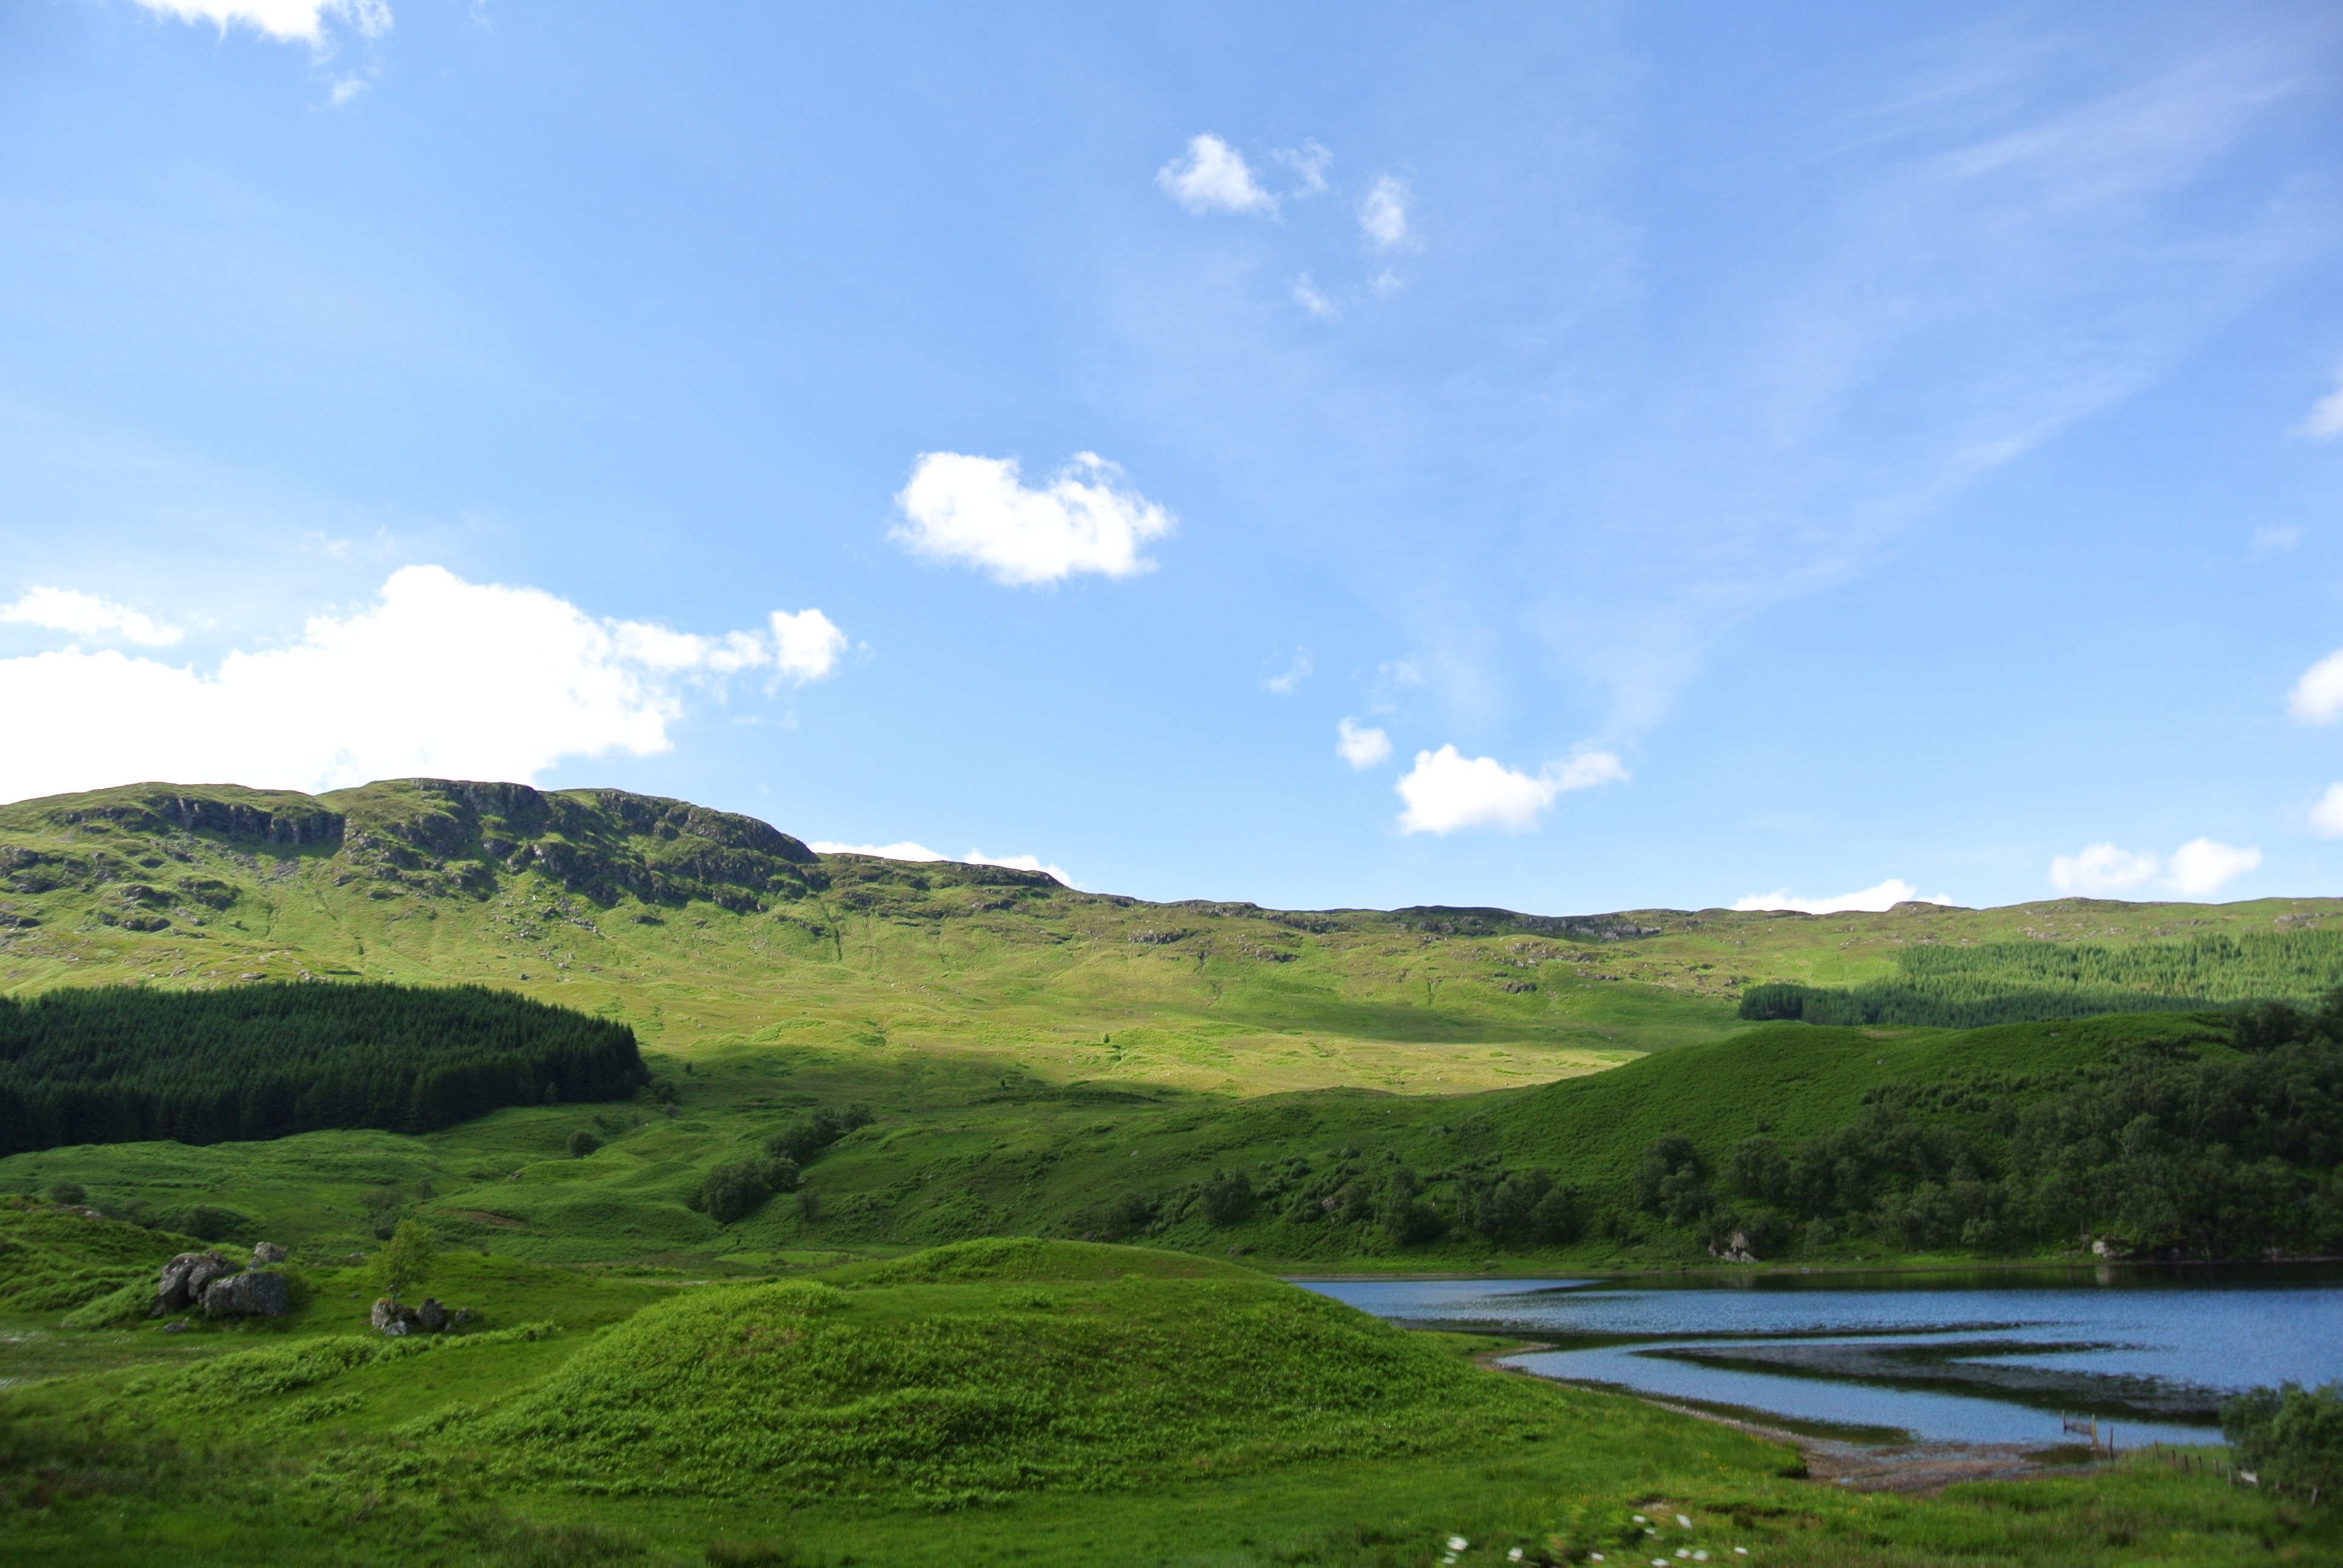
landscape, mountain, cloud, sky, meadow, hill, lake, valley, mountain range, travel, pasture, reservoir, highland, plain, grassland, plateau, beautiful, scotland, fell, habitat, loch, ecosystem, sky blue, rural area, grass green, natural environment, geographical feature, mountainous landforms